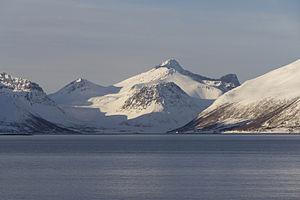
Le comté de Troms est un ancien comté norvégien situé au nord du pays. Il a fusionné au 1ᵉʳ janvier 2020 avec le comté de Finnmark pour former le comté de Troms og Finnmark.